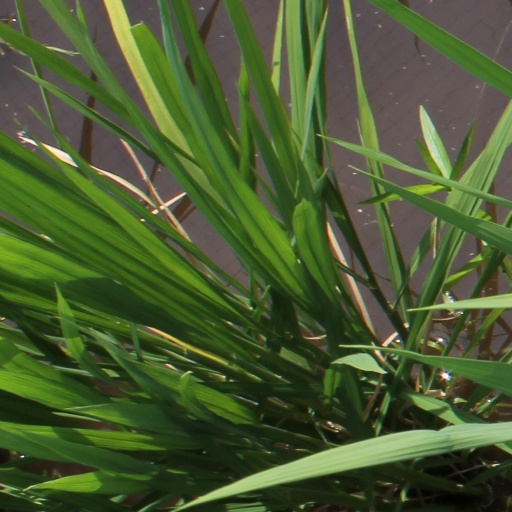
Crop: rice